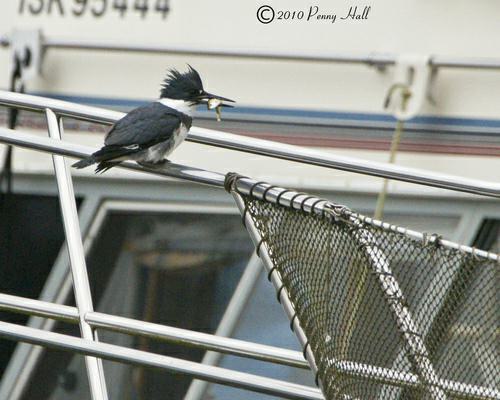
A photo of a belted kingfisher